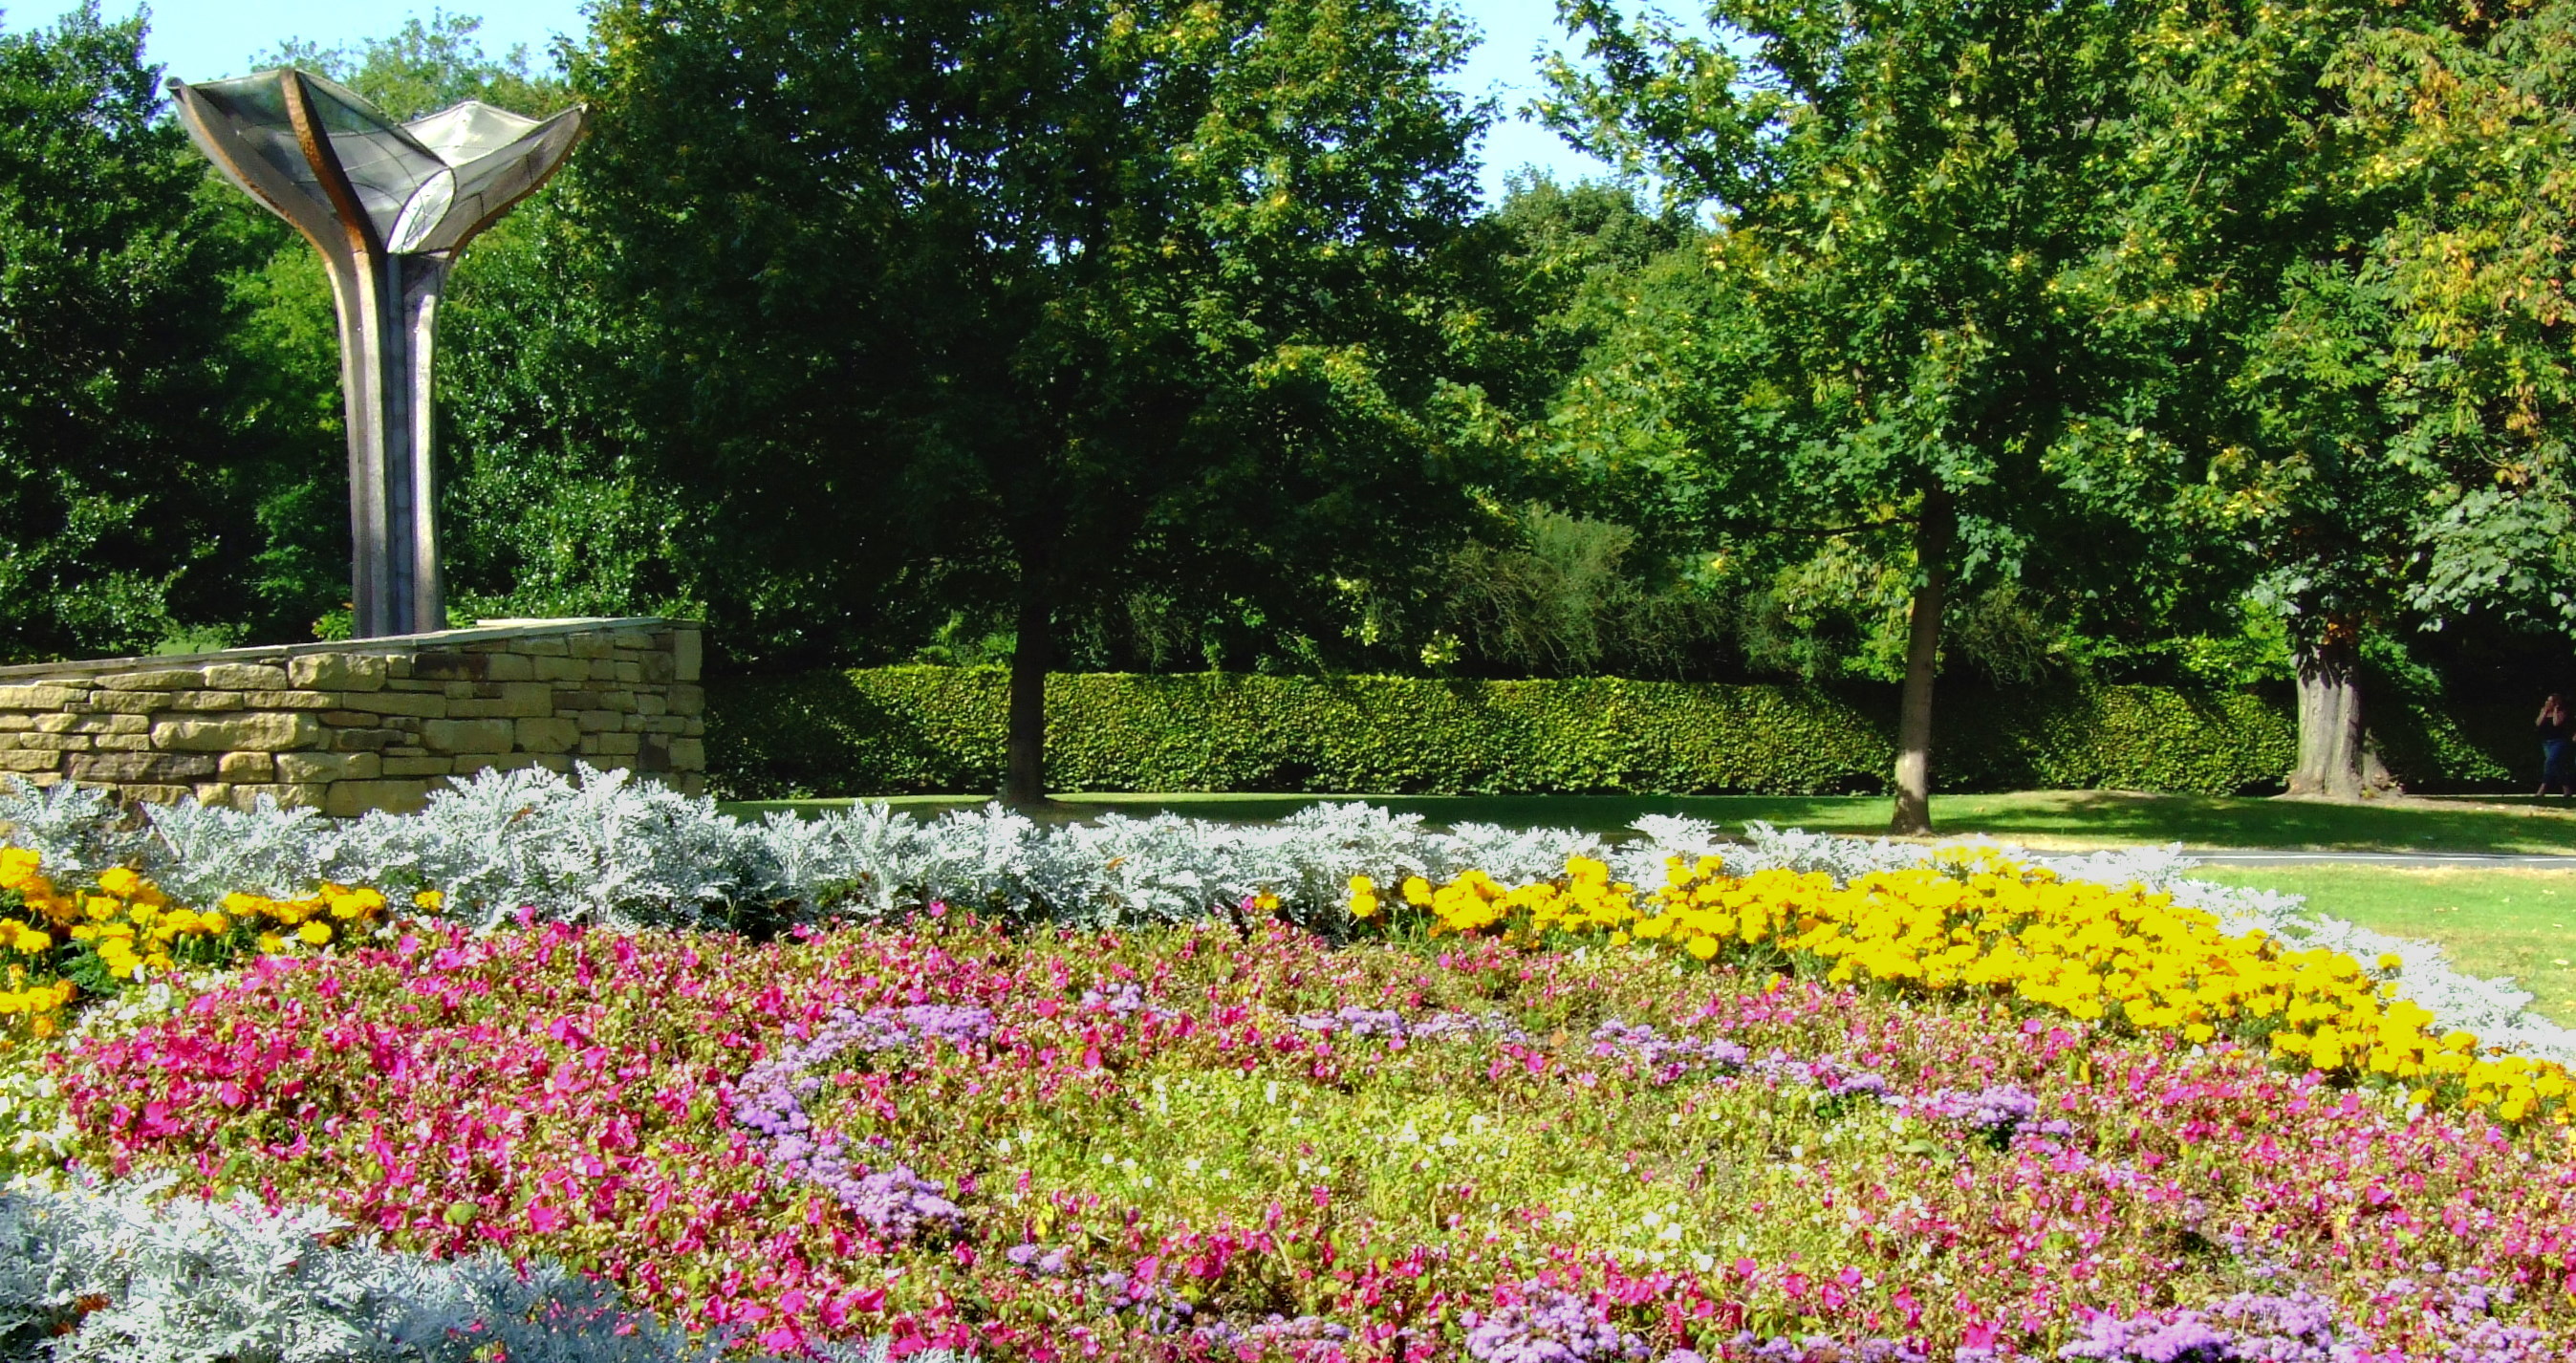
plant, lawn, meadow, flower, park, backyard, botany, garden, flora, sculpture, landscaping, shrub, botanical garden, woodland, yard, flowering plant, land plant, landscape architect